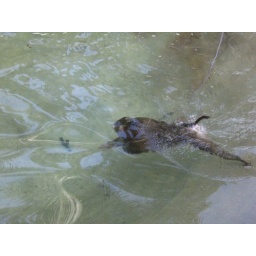
the monkey swims under water to bring an object.